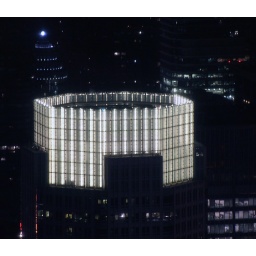
View from 86th floor of the Empire State building with a 200mm lens cropped and edited in Photoshop